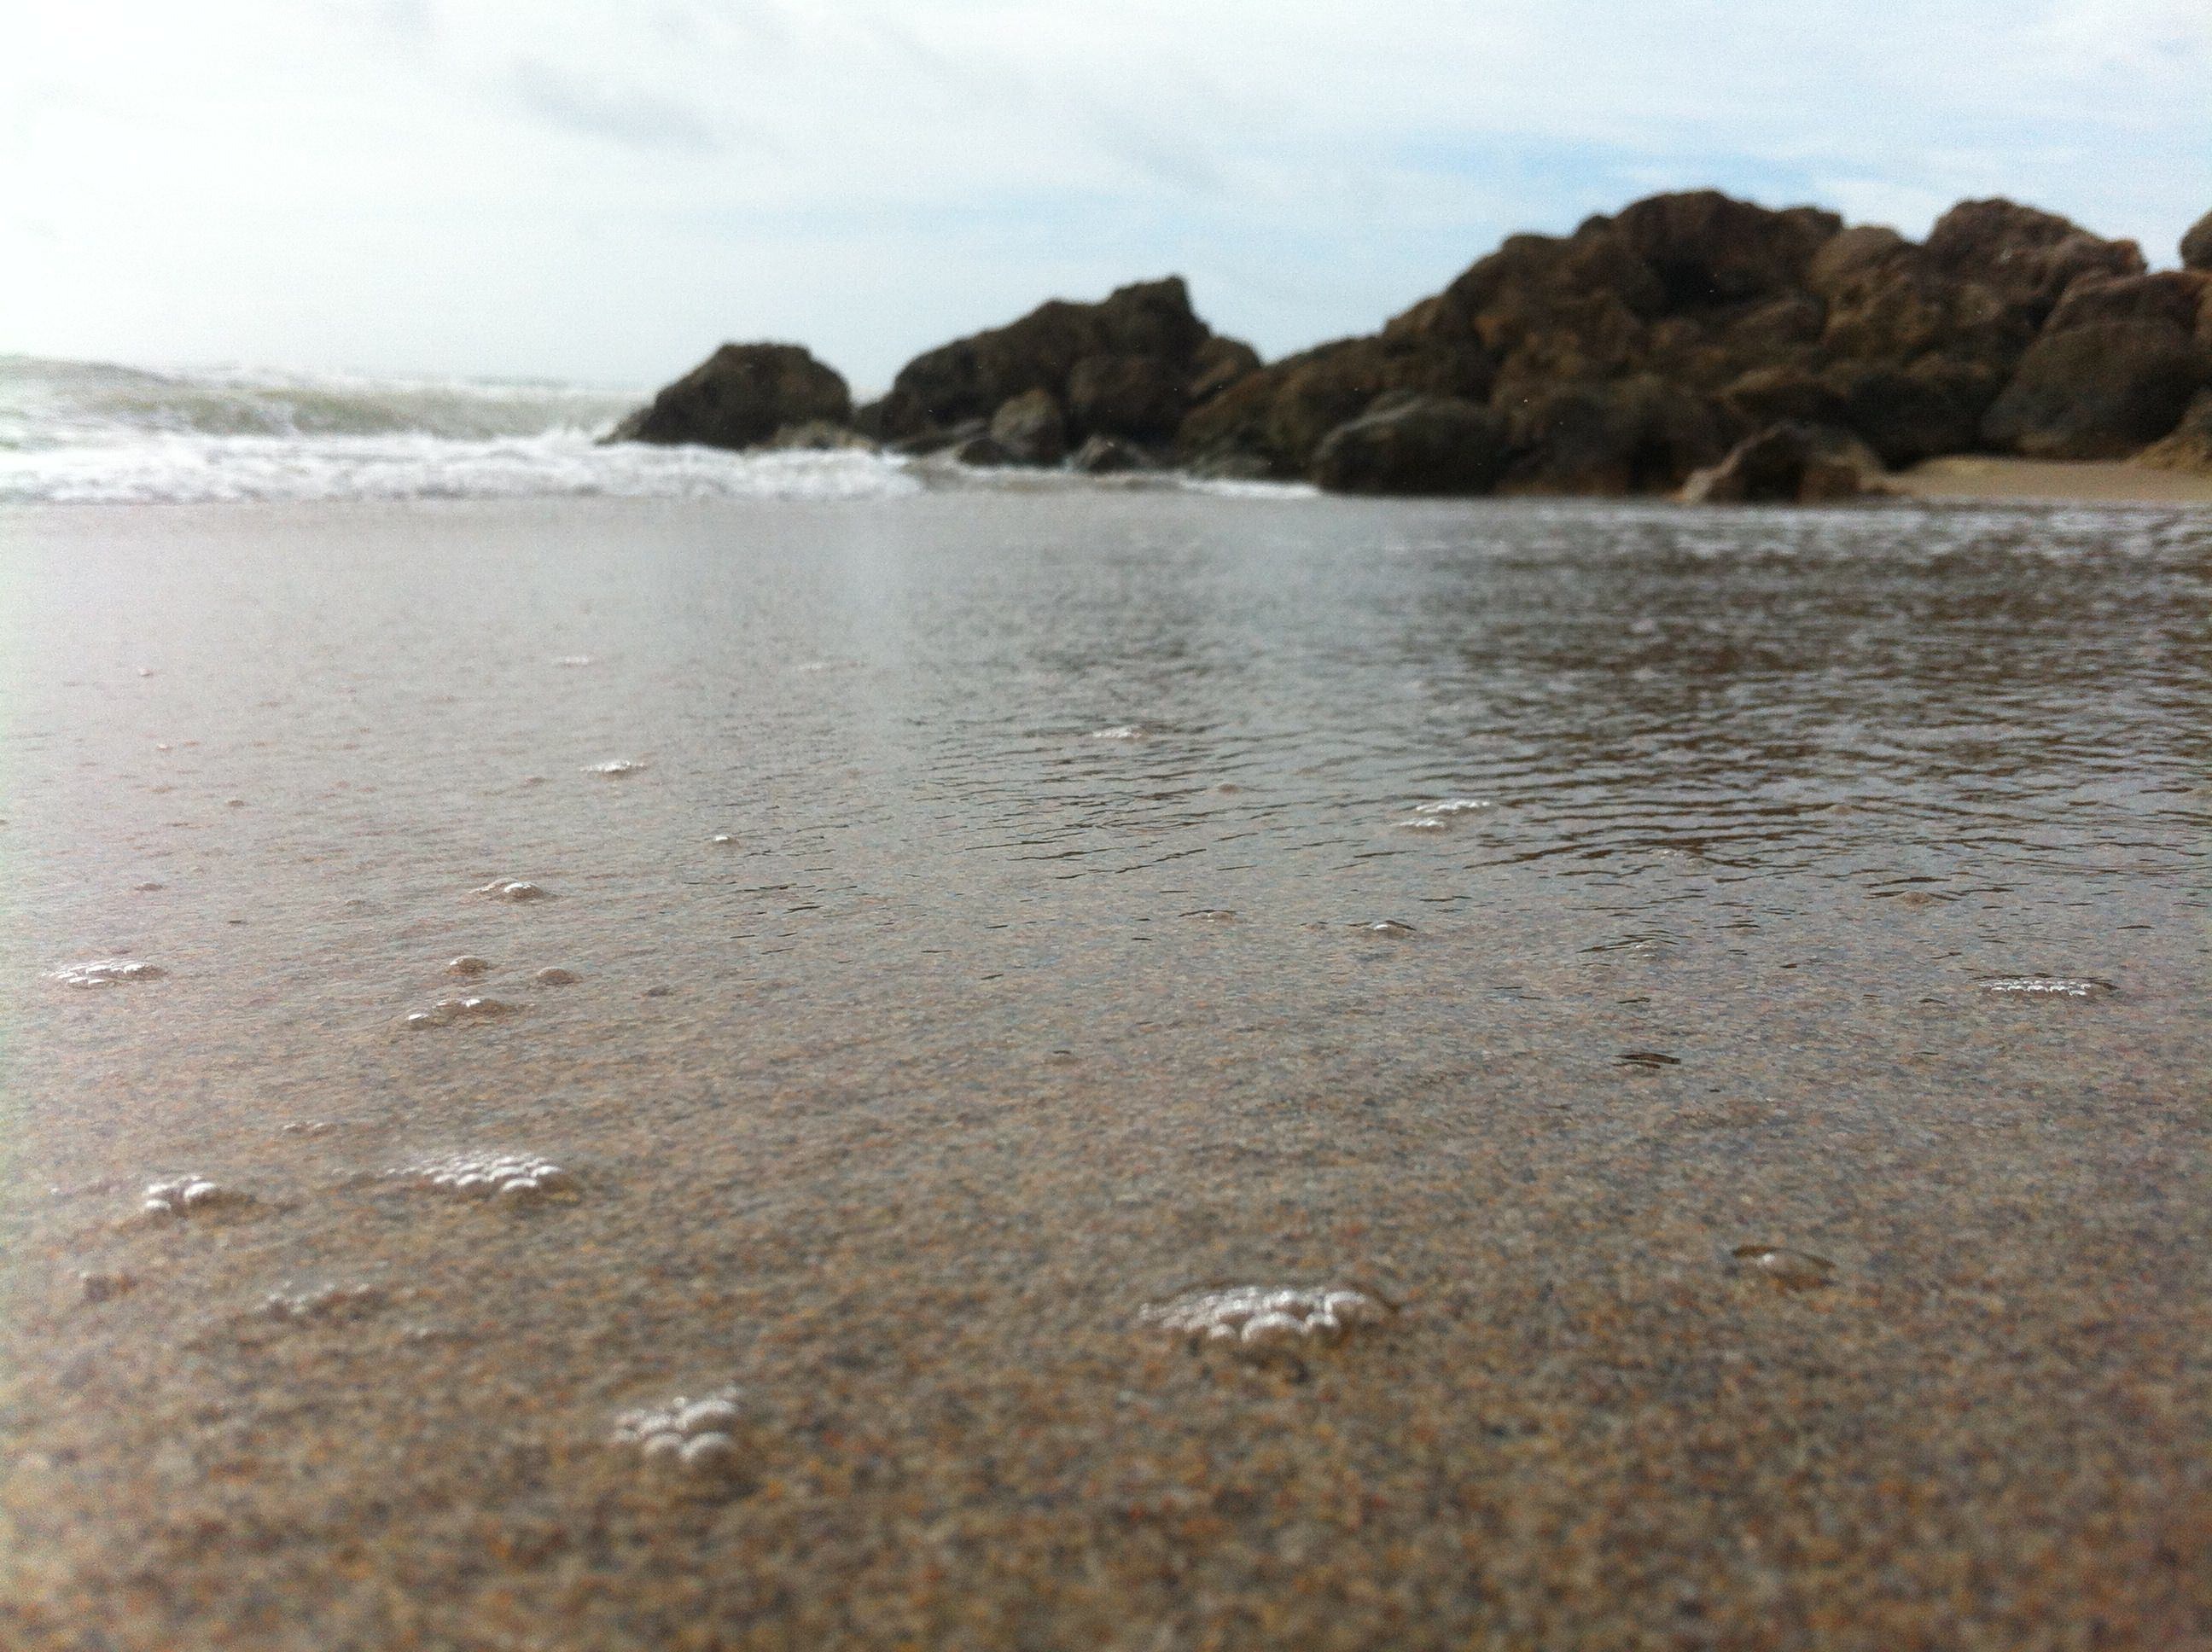
beach, sea, coast, water, nature, outdoor, sand, rock, ocean, sky, shore, wave, lake, coastal, coastline, seaside, environment, surf, scenic, seascape, bay, body of water, marine, loch, wind wave